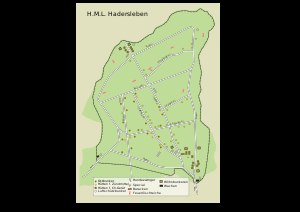
Haderslev Østerskov
Oversigtkort over Ammunitionslager i Haderslev under anden verdenskrig. Kaldet "Heers Munitions Lager Hadersleben"
Haderslev Østerskov er på 186 ha, og er beliggende ca. 3 km nordøst for Haderslev.